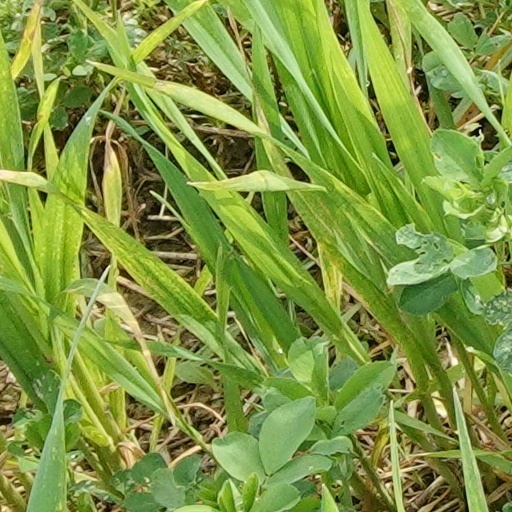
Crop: wheat